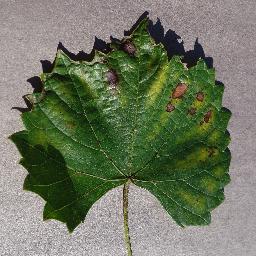
Label: Grape___Esca_(Black_Measles)